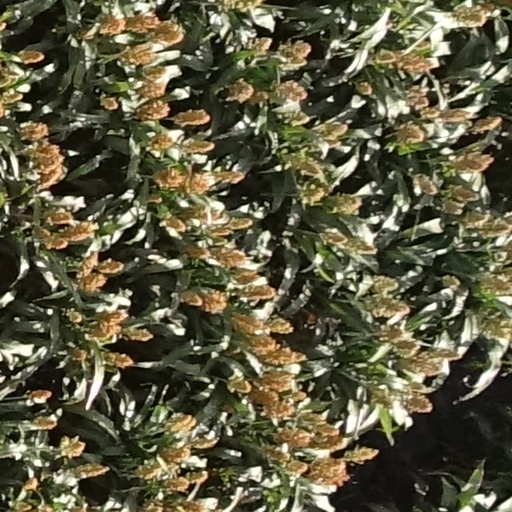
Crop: sorghum